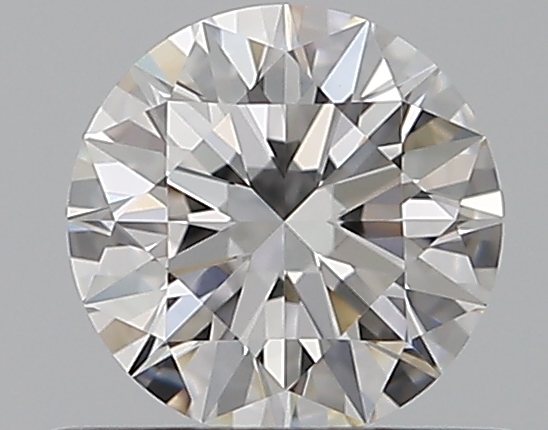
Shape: round
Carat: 0.5
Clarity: IF
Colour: D
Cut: EX
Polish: EX
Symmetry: EX
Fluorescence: F
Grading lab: GIA
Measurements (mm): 5.11 x 5.13 x 3.14